Water surface searches

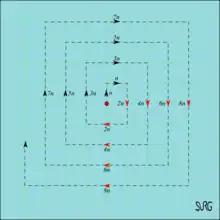
Expanding square search pattern

This pattern is used when the datum is relatively precisely known, and drift is likely to be small. The datum marker is deployed at the estimated datum, and the search starts from there, with the leg length incrementing by the same time at every second turn. All turns are 90° in the same rotational direction (usually to the right). A constant speed of between 5 and 10 knots is suggested for a search for a person in the water, and leg length is determined by time. Track spacing is determined by visibility of the target, and is equal to the length of the first leg. The track expands outward continuously and is superimposed over drift. It is necessary to keep accurate record of leg length increments to ensure that they occur at the right times and at the right turns.